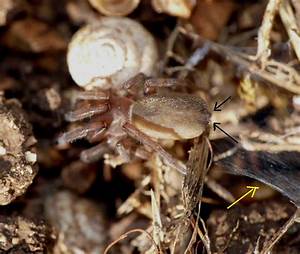
Label: spider